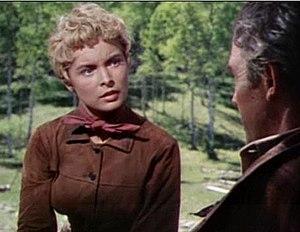
L'Appât est un film américain réalisé par Anthony Mann, sorti en février 1953. L'Appât est le troisième des cinq films du cycle de westerns d'Anthony Mann avec James Stewart.